Bouvet Island

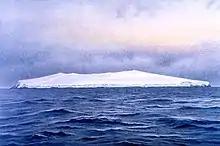
Hand-coloured photograph of the southeast coast of Bouvet Island in 1898

The island was discovered on 1 January 1739 by Jean-Baptiste Charles Bouvet de Lozier, commander of the French ships "Aigle" and "Marie". Bouvet, who was searching for a presumed large southern continent, spotted the island through the fog and named the cape he saw Cap de la Circoncision. He was not able to land and did not circumnavigate his discovery, thus not clarifying if it was an island or part of a continent. His plotting of its position was inaccurate, leading several expeditions to fail to find the island. James Cook's second voyage set off from Cape Verde on 22 November 1772 and attempted to find the island, but also failed.